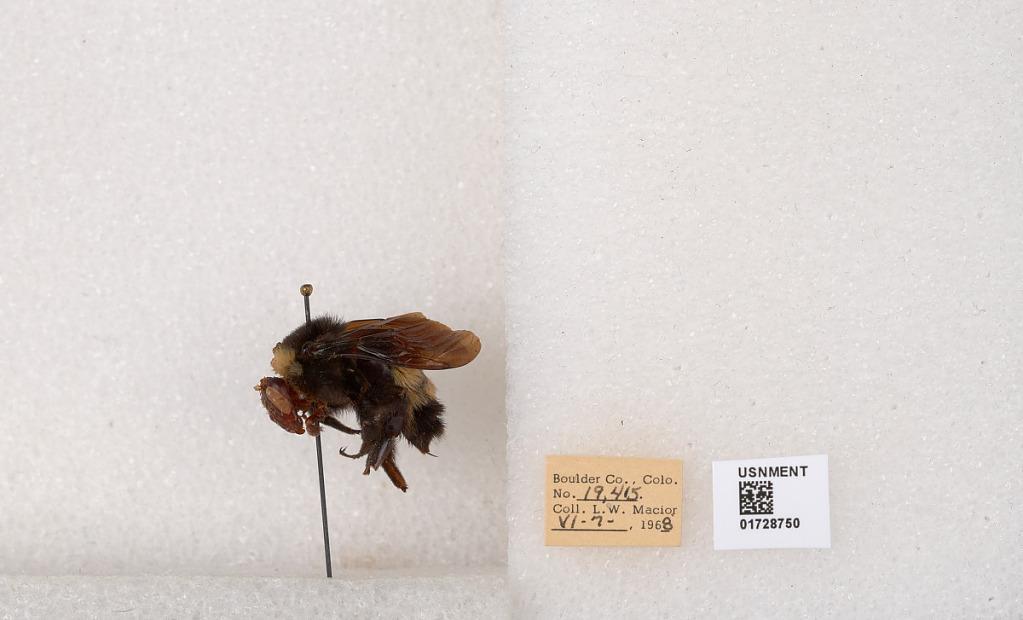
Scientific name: Bombus (Bombus) nevadensis auricormus
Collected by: L. Macior
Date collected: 1968-6-7
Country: United States
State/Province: Colorado
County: Boulder
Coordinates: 40.0925, -105.358